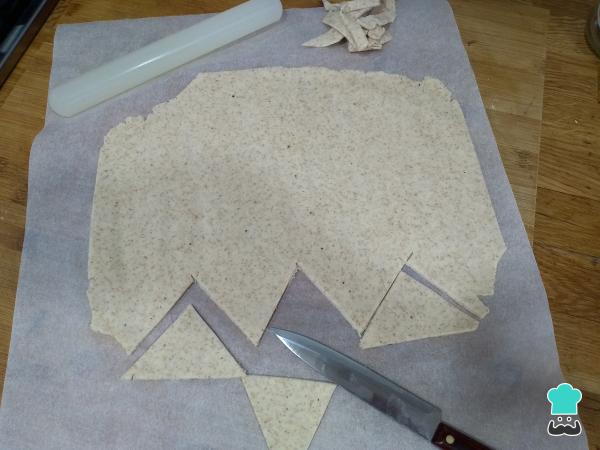
Saca de la nevera y pon la masa encima de un papel de hornear para aplanarla, ayúdate de un rodillo. Intenta hacer una placa muy fina y rectangular. Para que los nachos te queden perfectos, corta los bordes de la masa para hacer un rectángulo más preciso y con líneas más rectas. Corta los triángulos en zigzag con un cuchillo.Truco: Puedes volver a aplanar la masa que sobre para hacer más nachos.